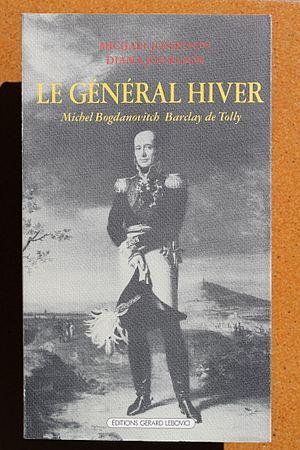
Le prince Michel Barclay de Tolly, connu en Russie sous le nom de Mikhaïl Bogdanovitch Barclay de Tolly, né le 24 décembre 1761 à Pomautsch en Livonie d’une famille germano-balte originaire d’Écosse, et mort le 26 mai 1818 à Insterbourg en Prusse, est un feld-maréchal russe.
Champ libre est une maison d'édition créée à Paris en 1969 par Gérard Lebovici, Gérard Guégan, Alain Le Saux et Floriana Lebovici pour publier des ouvrages de critique sociale reflétant des courants de gauche critique et d'extrême gauche non léniniste de l'époque. De nombreux classiques de l'anarchisme, de la littérature, de l'histoire militaire et stratégique, et d'ouvrages sur les avant-gardes artistiques y seront également édités. En vingt-deux ans, Champ libre a publié 230 livres.
Michael Josselson, né le 2 mars 1908 à Tartu et décédé le 7 janvier 1978 à Genève, est un agent de la CIA.